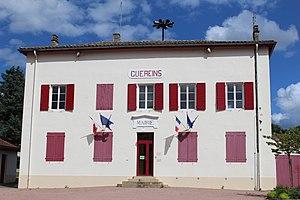
Mairie de Guéreins.
Guéreins est une commune française, située dans le département de l'Ain en région Auvergne-Rhône-Alpes. Elle appartient à l'unité urbaine de Belleville, au nord de l'aire urbaine de Lyon.